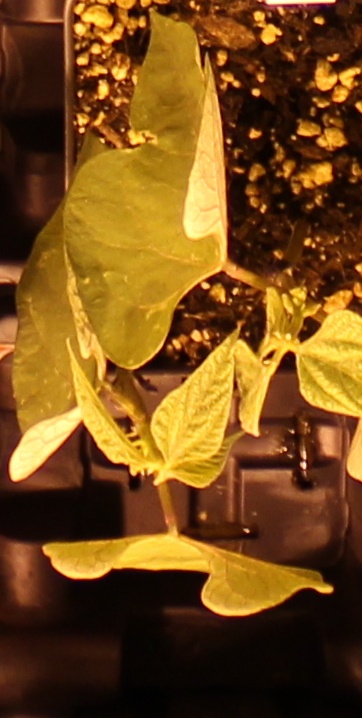
Label: Blackbean